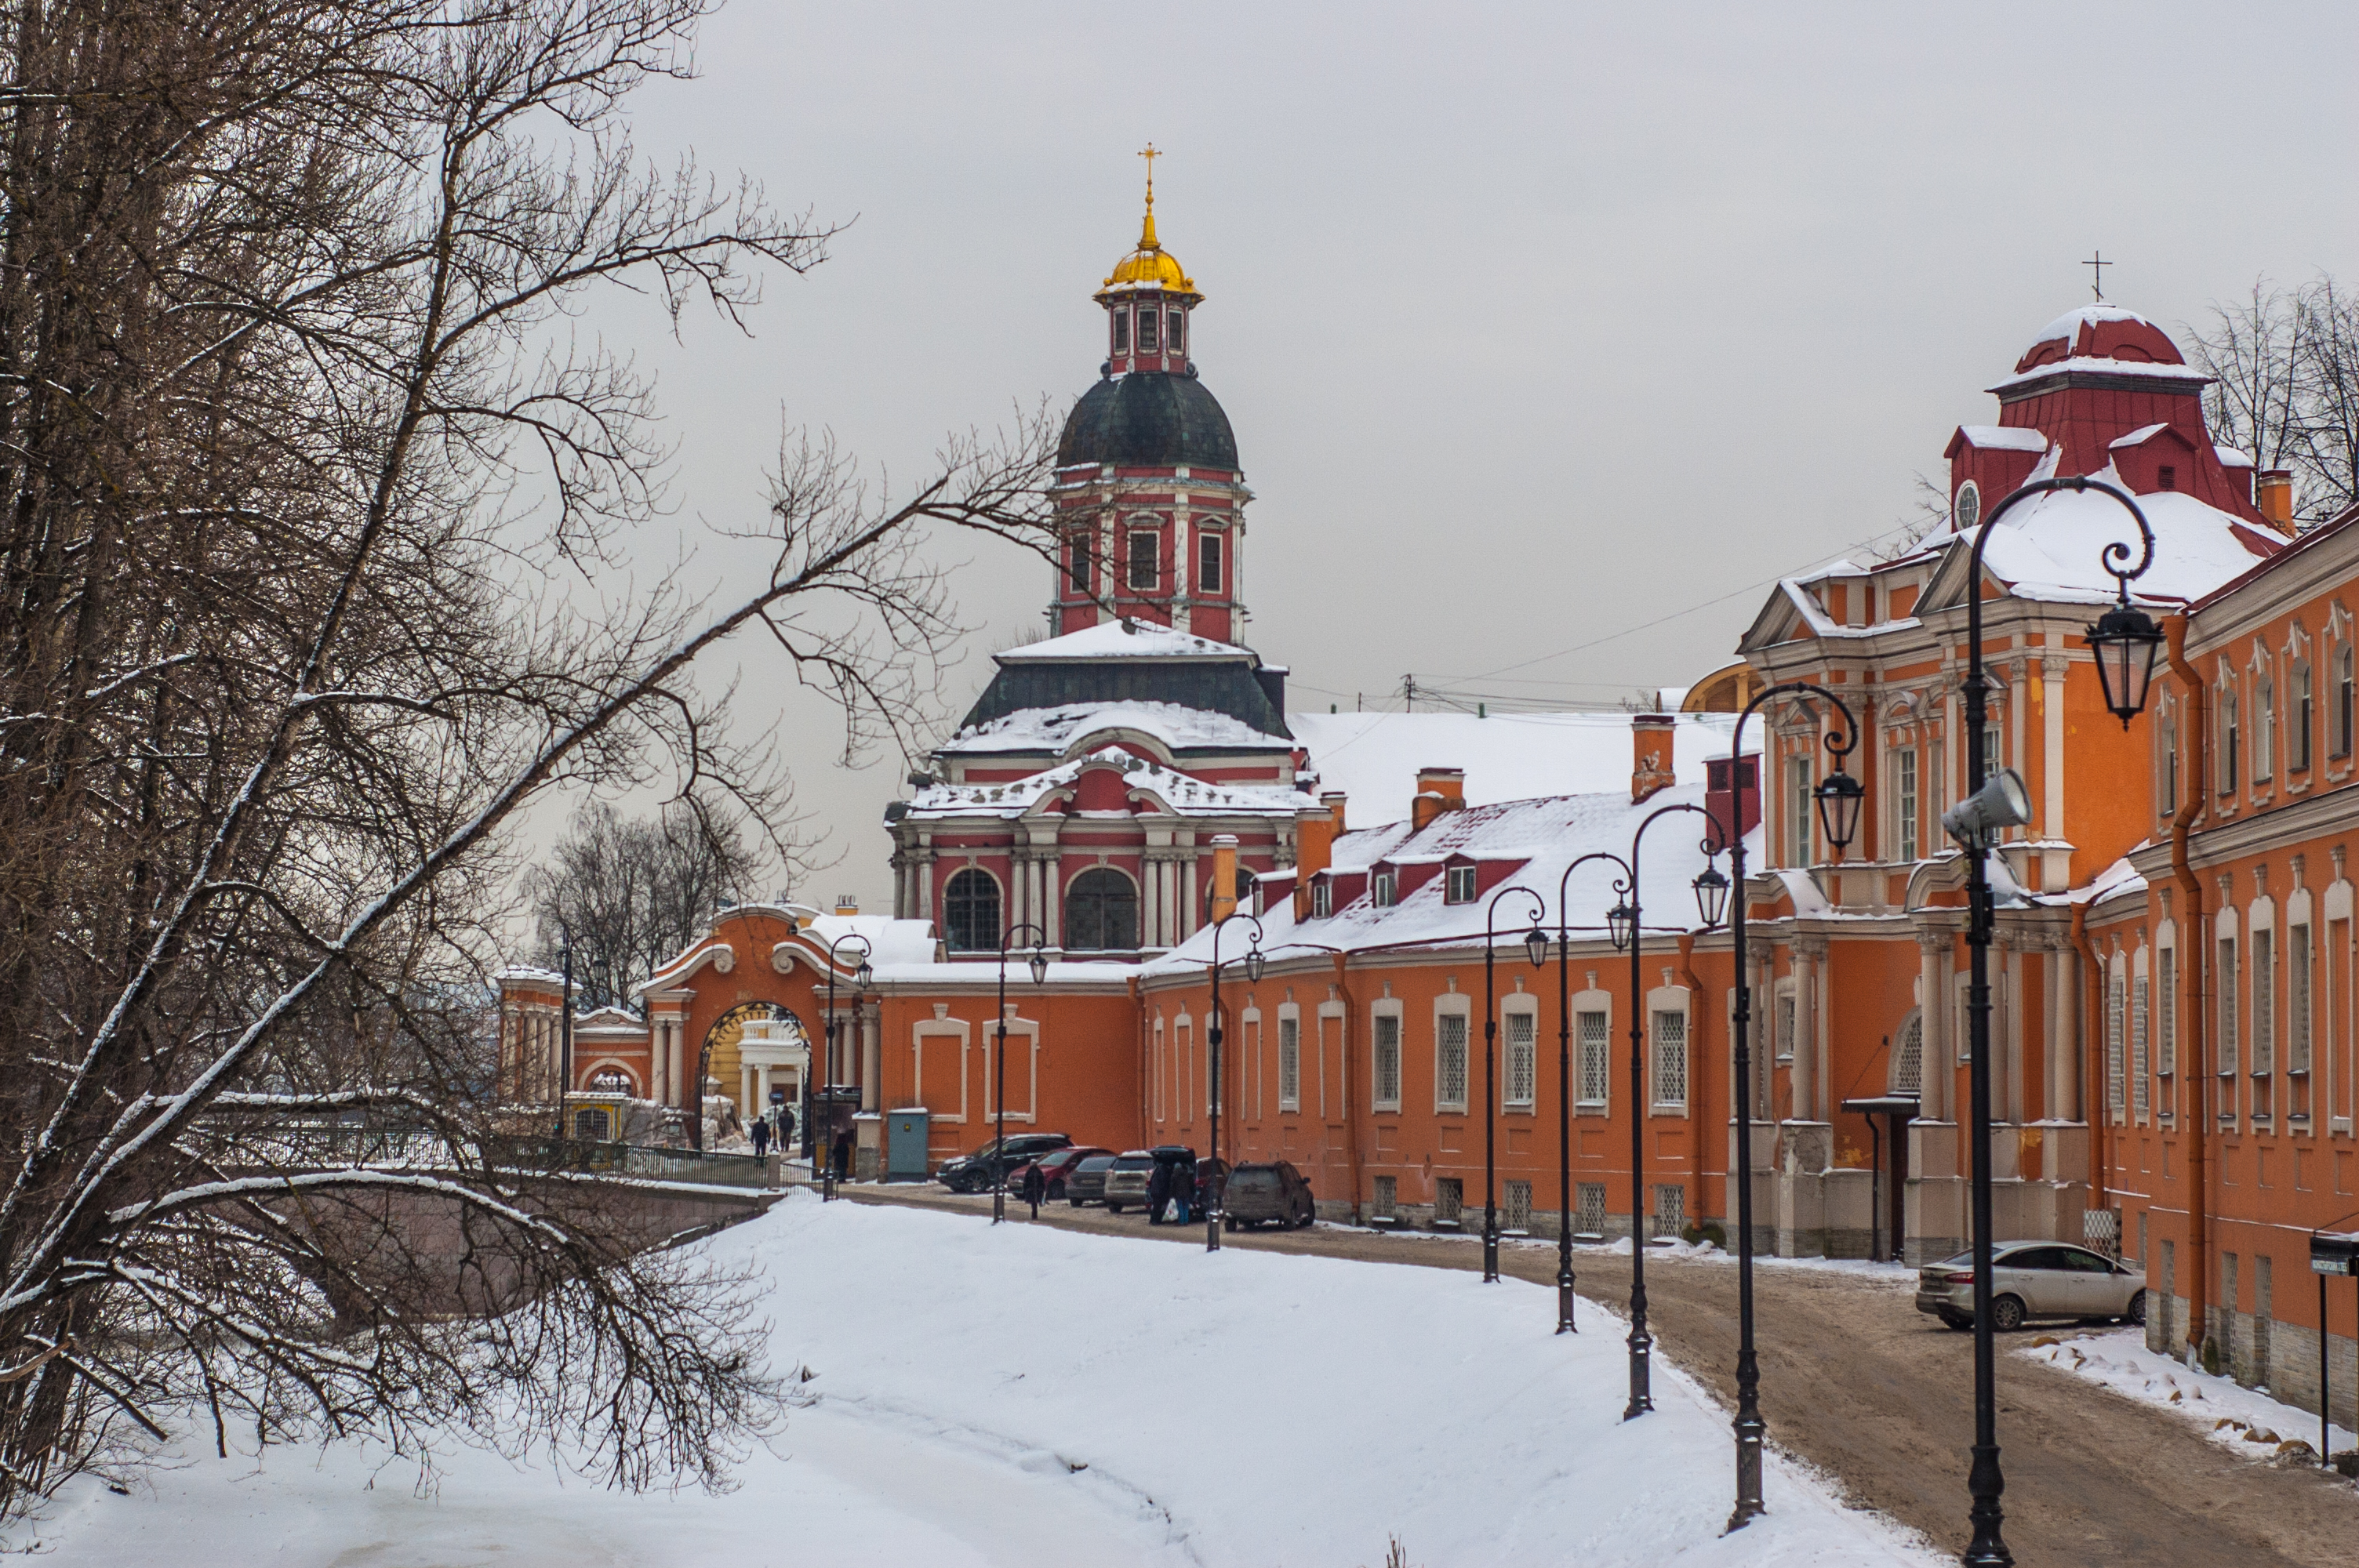
images, snow, building, sky, tree, freezing, window, plant, facade, city, roof, winter, dome, spire, steeple, medieval architecture, turret, byzantine architecture, church, precipitation, parish, street, place of worship, finial, classical architecture, twig, seat of local government, chapel, house, frost, government, stately home, convent, tourist attraction, monastery, listed building, winter storm, estate, cathedral